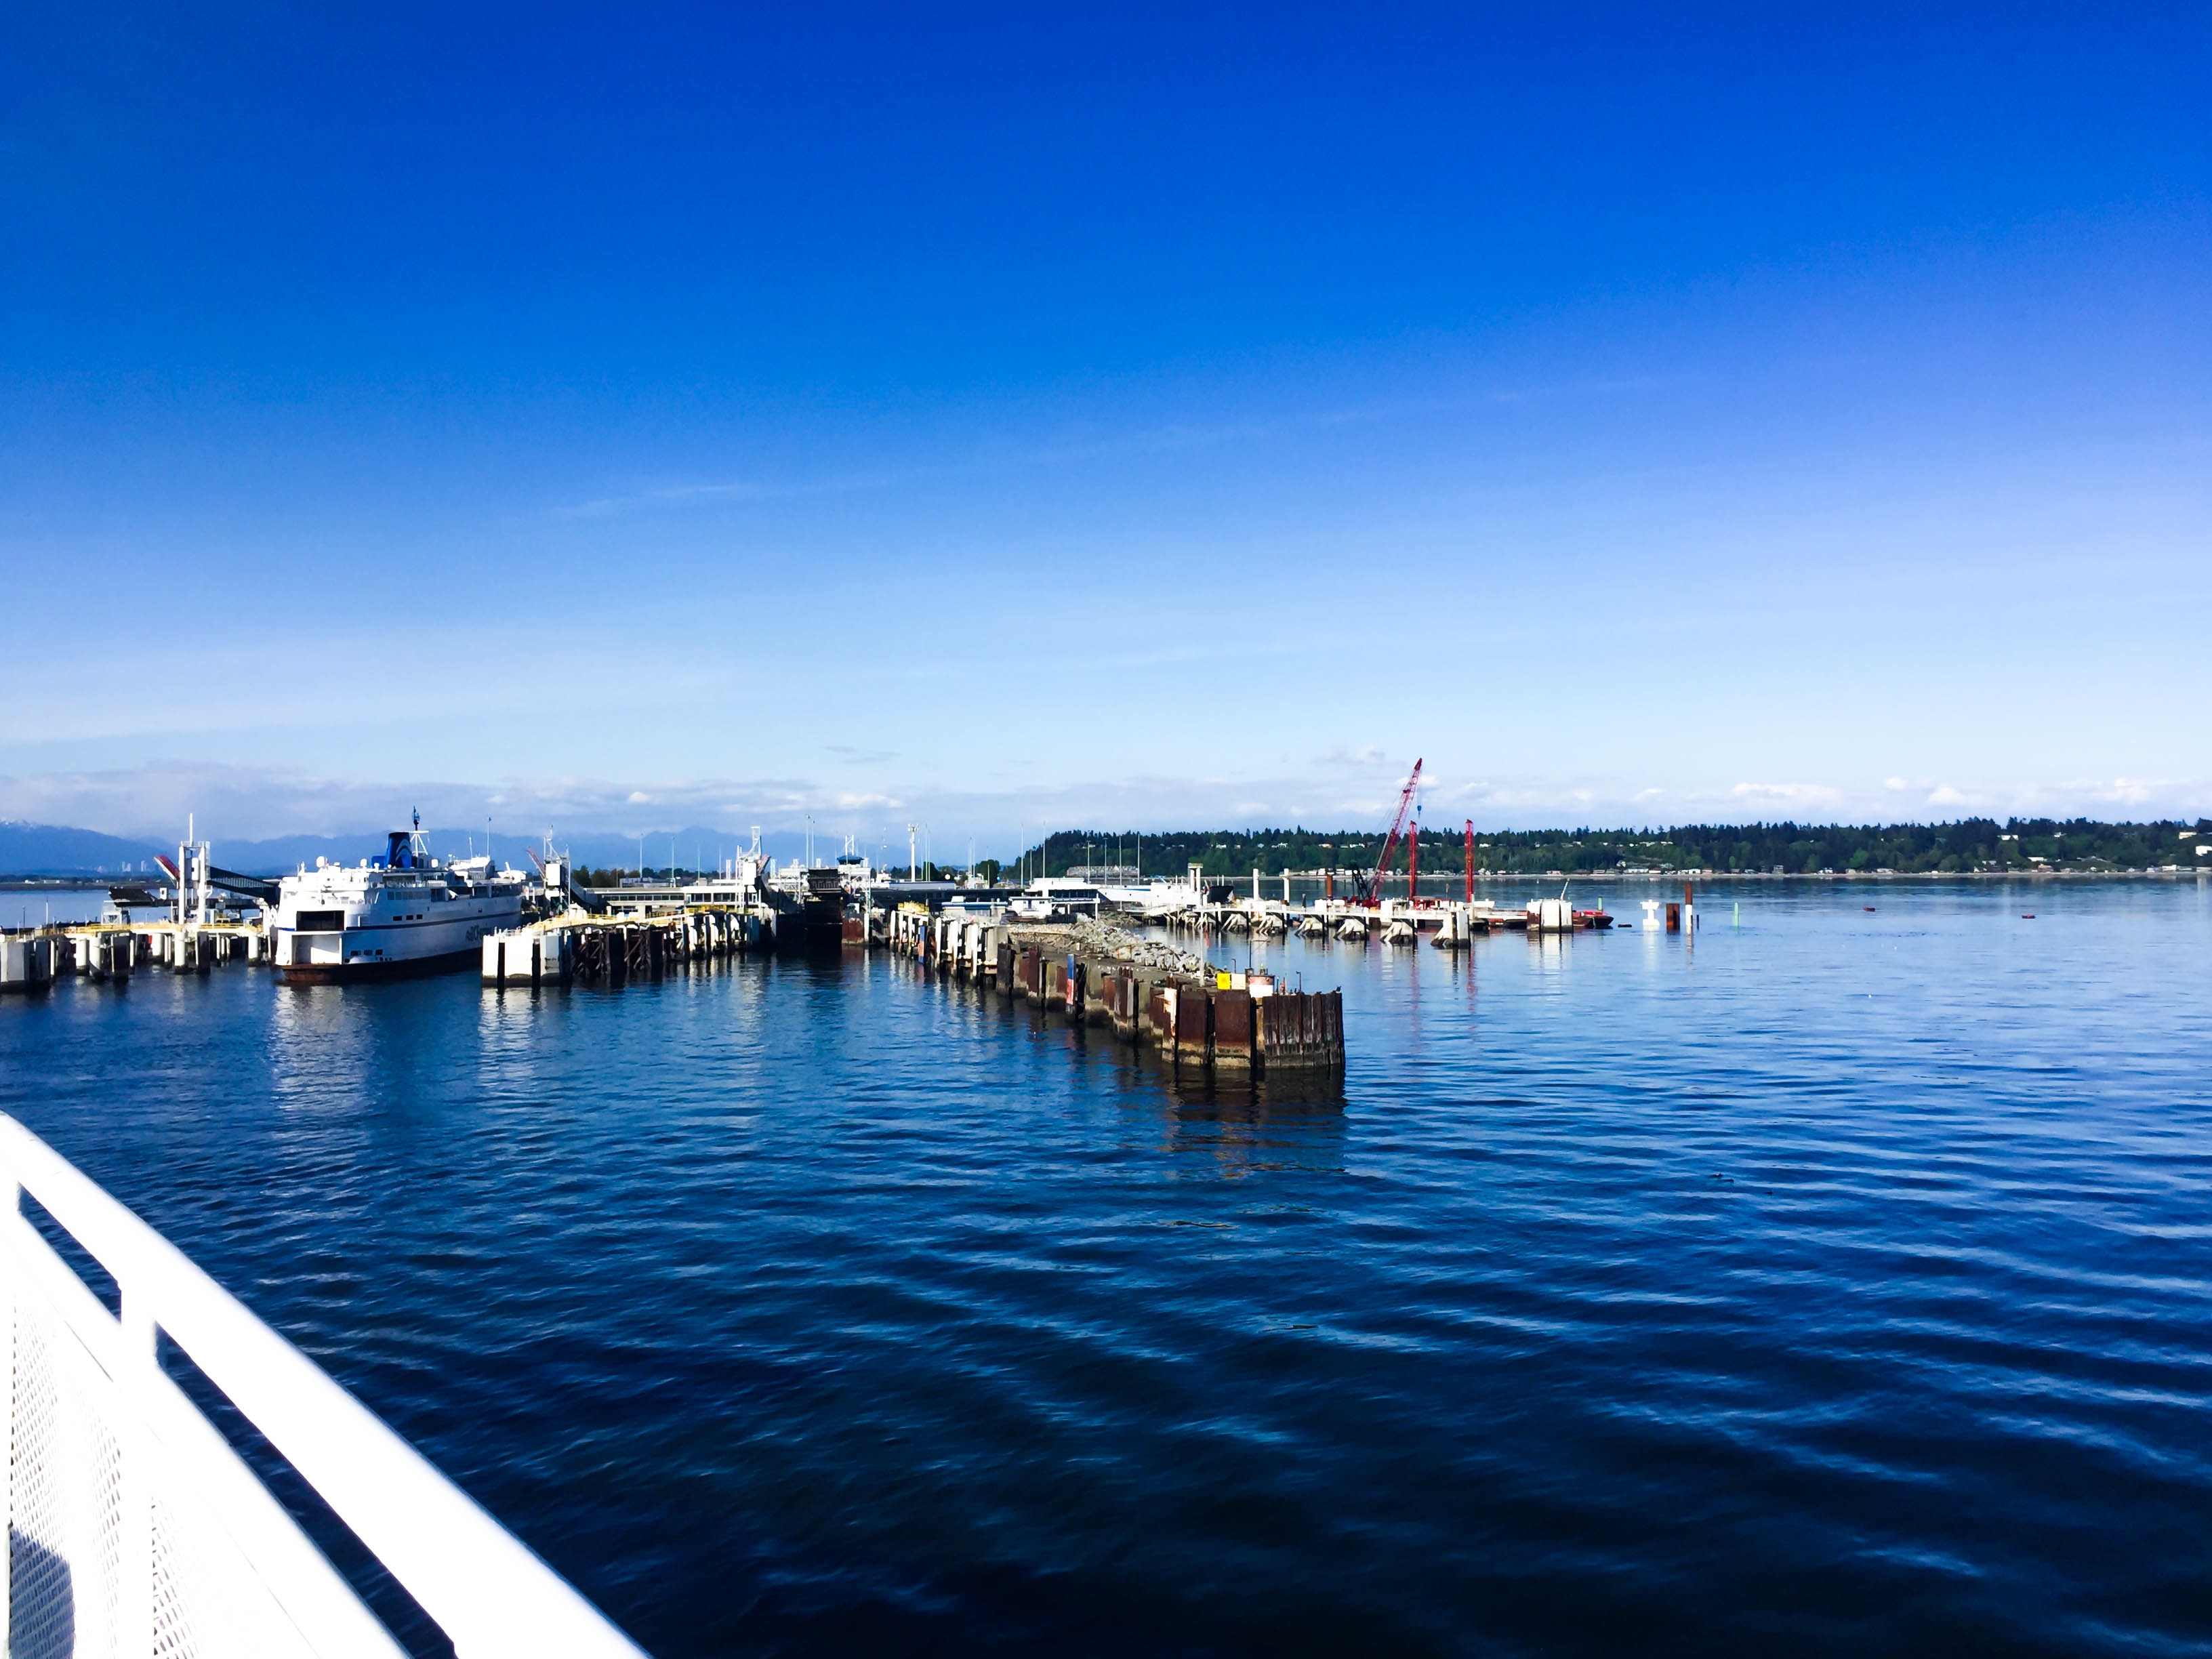
sea, horizon, dock, boat, cityscape, dusk, reflection, vehicle, bay, harbor, marina, port, channel